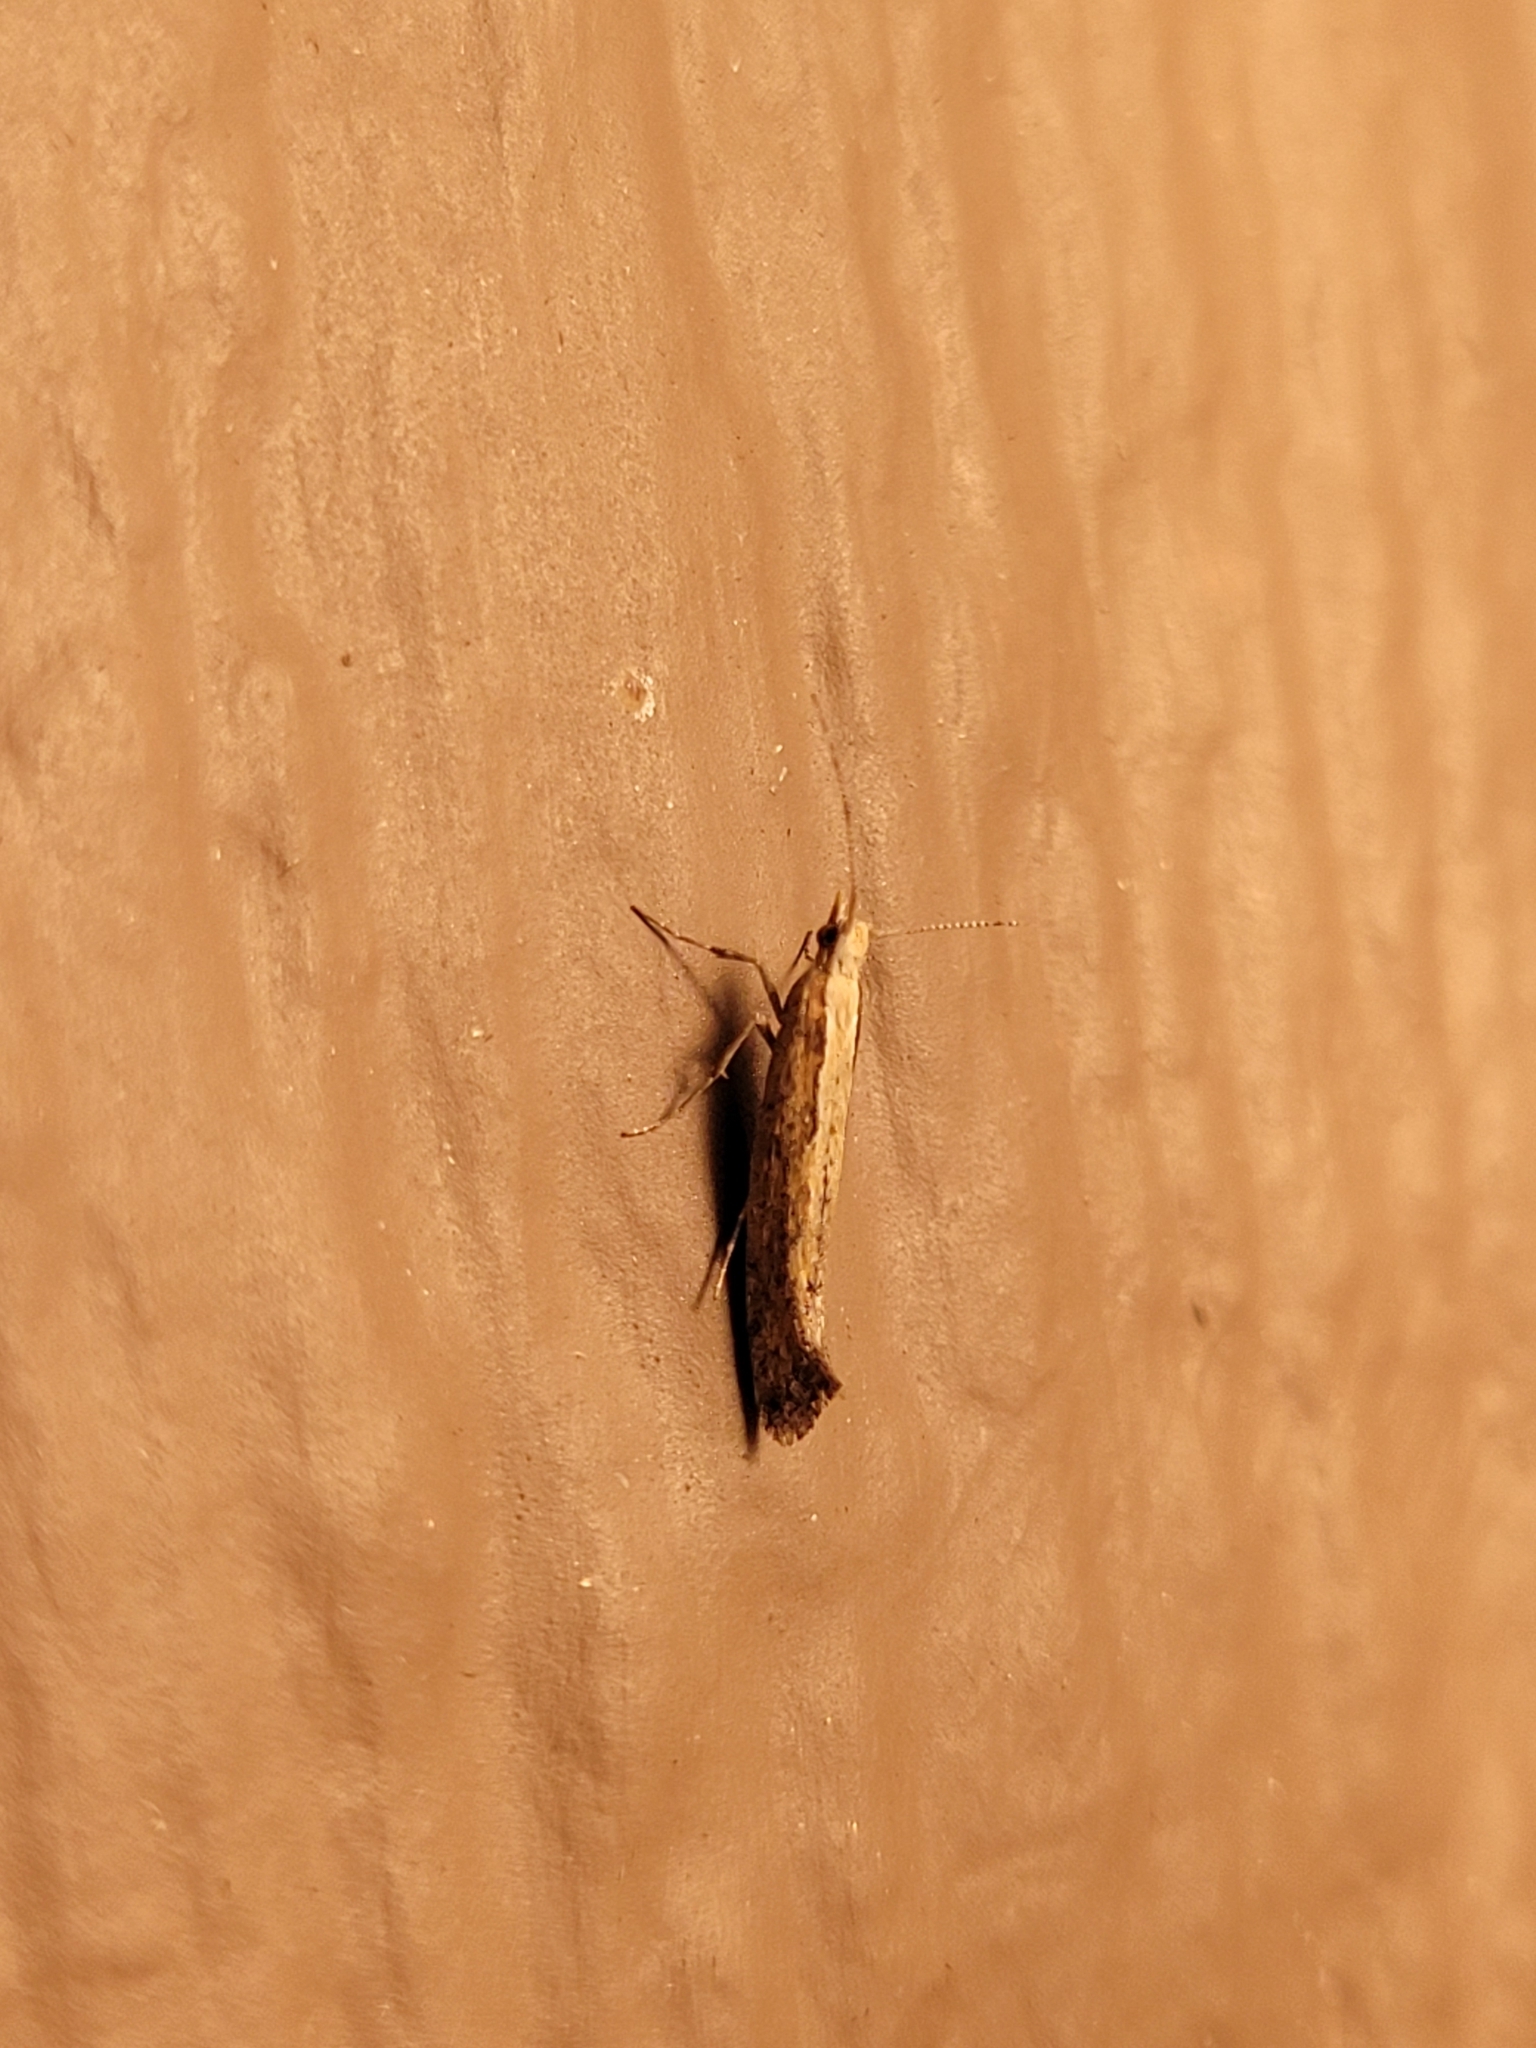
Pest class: diamondback_moth